Journals of the First Fleet

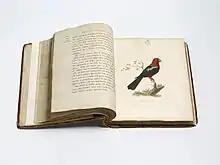
Photograph of John White's published journal, open to a drawing of a Tabuan parrot.

John Hunter (1737–1821), an officer of the Royal Navy, sailed with the First Fleet as a second captain on board HMS "Sirius". Hunter went on to become the second governor of New South Wales and later retired having achieved the rank of vice-Admiral. Hunter was born on 29 August 1737 at Leith in Scotland.